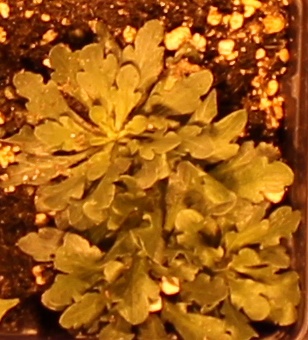
Label: Horseweed